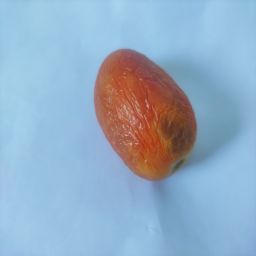
Crop: Tomato
Quality: Old